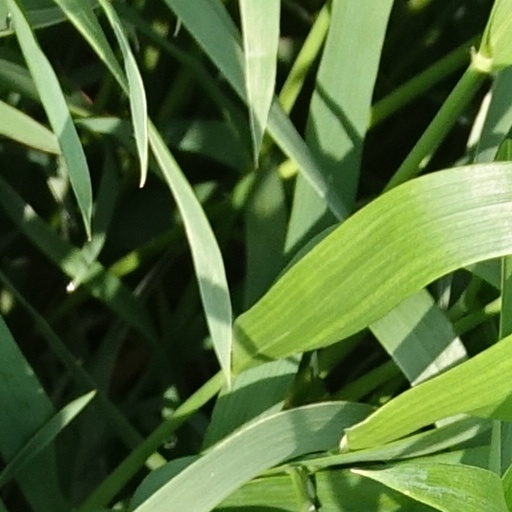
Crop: wheat